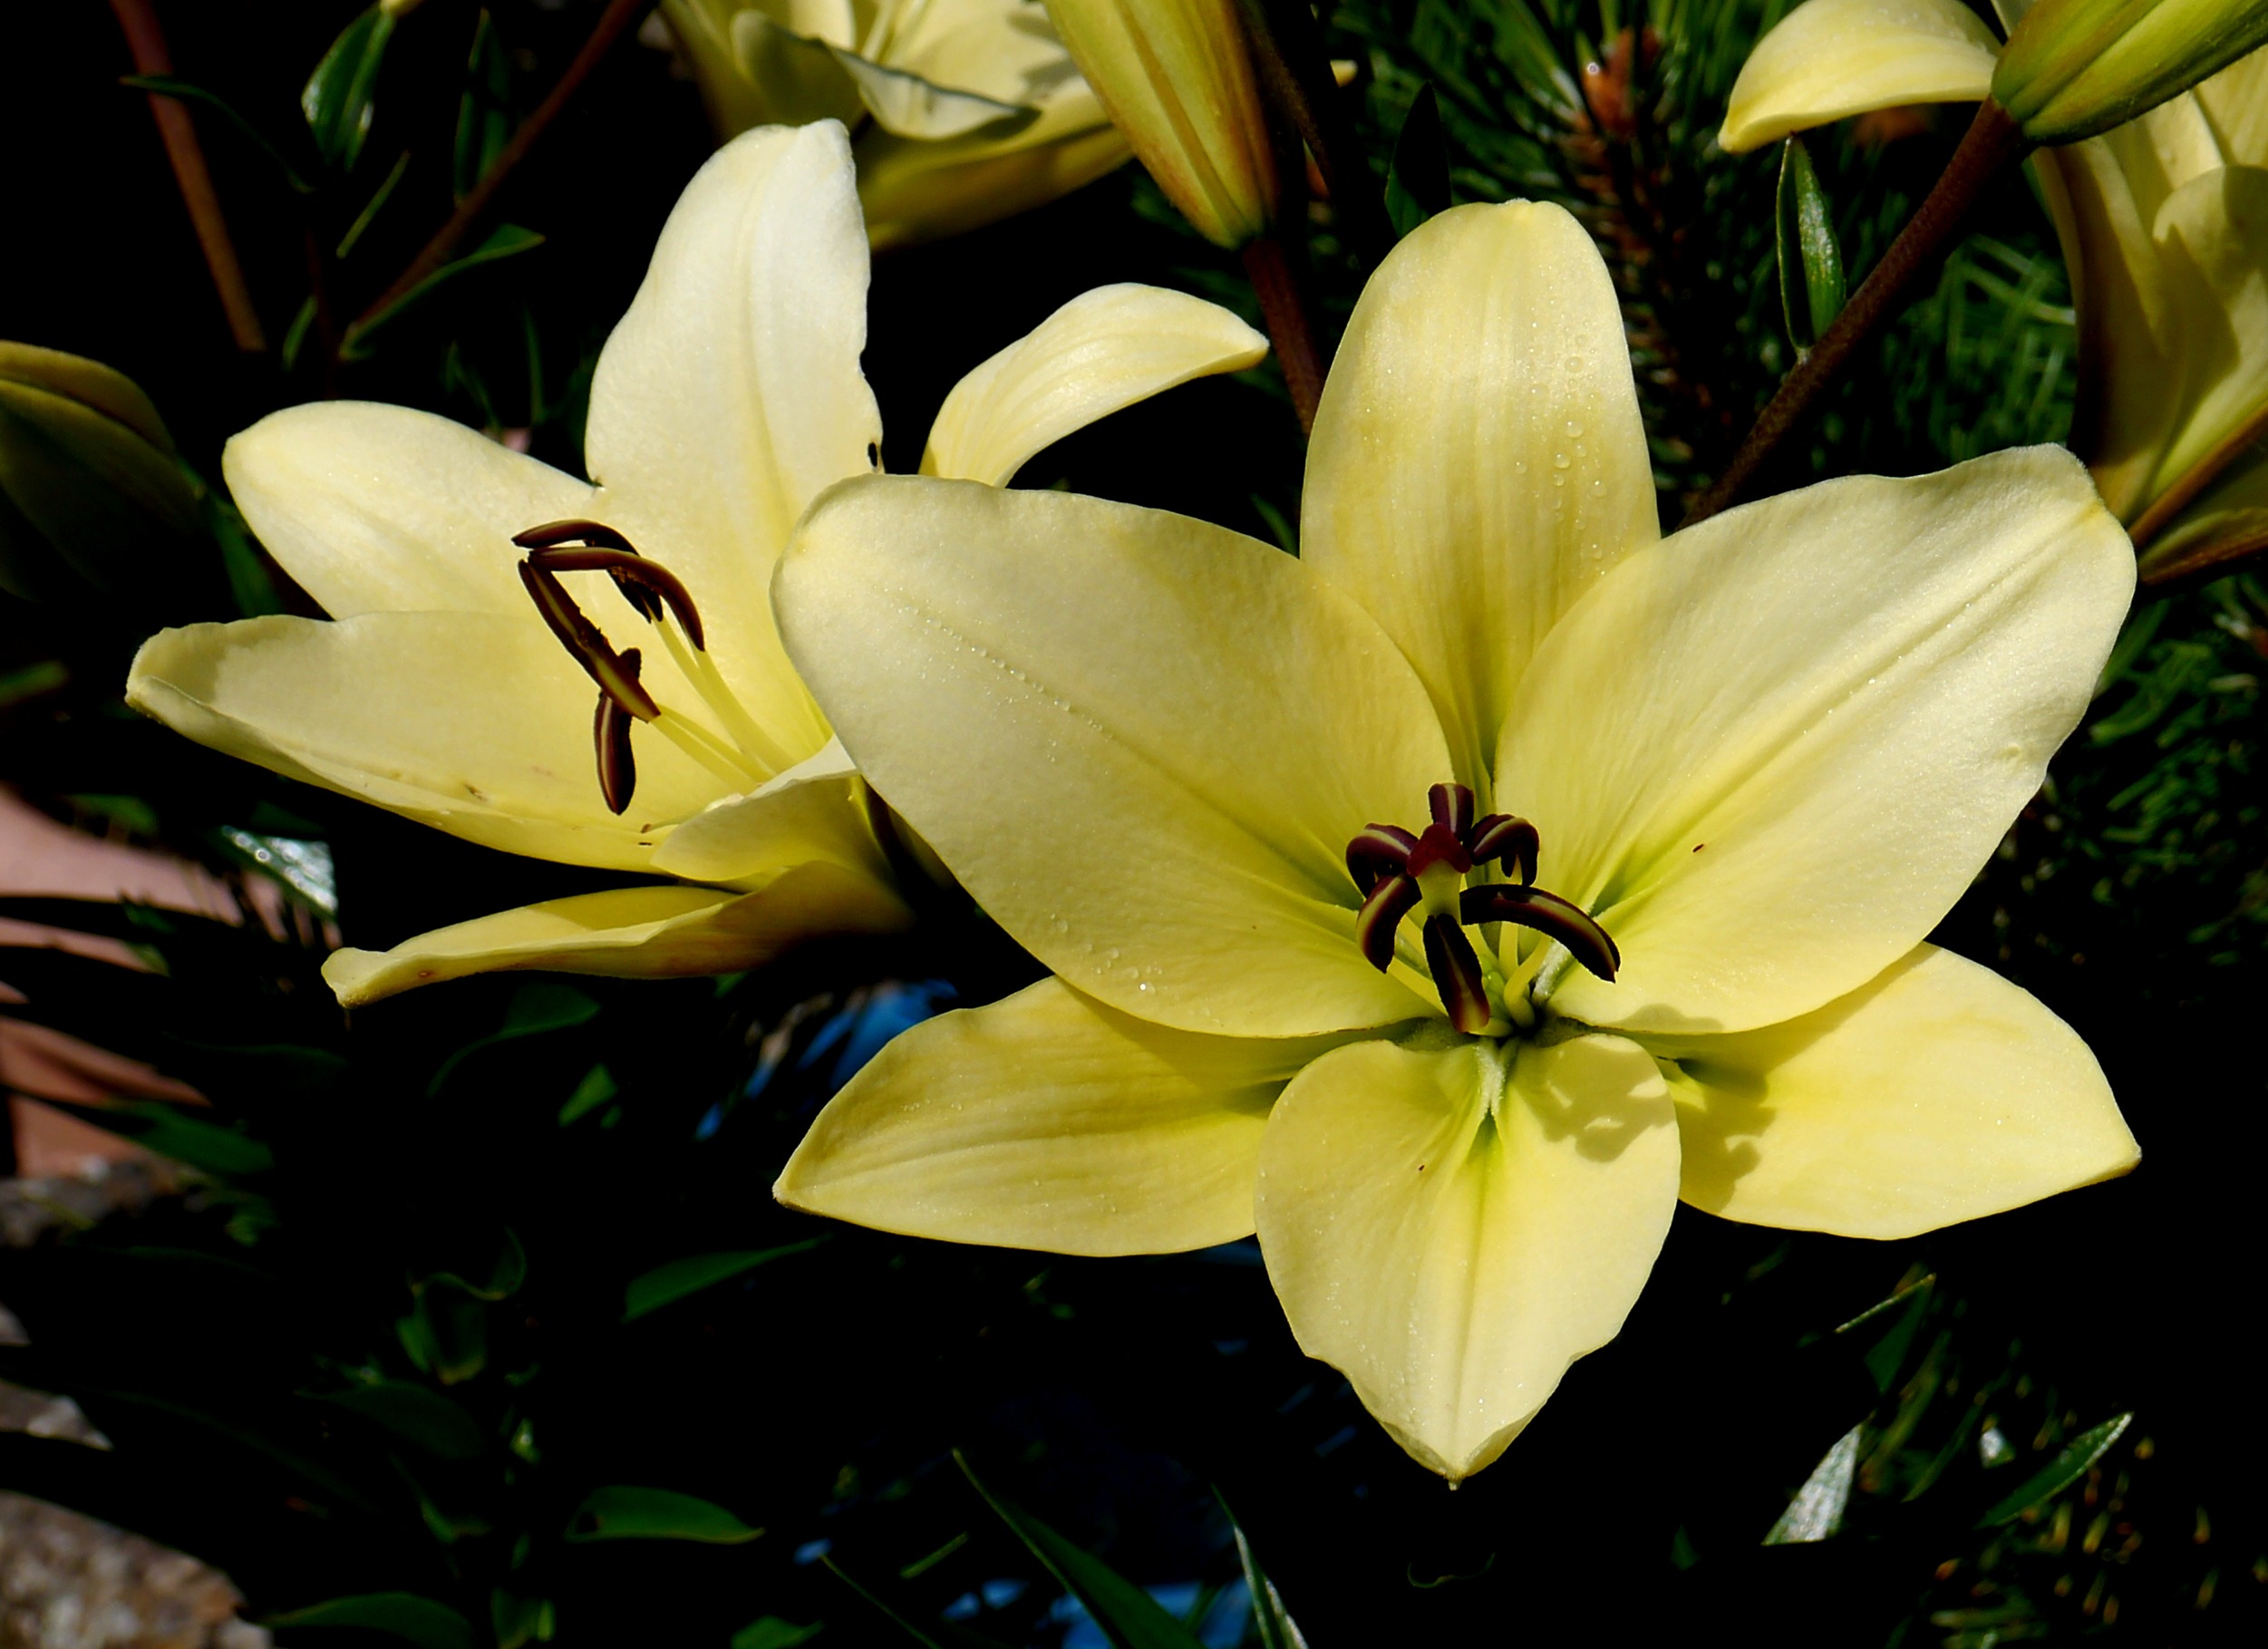
blossom, plant, white, flower, petal, bloom, summer, botany, yellow, flora, wildflower, lily, daylily, macro photography, flowering plant, land plant